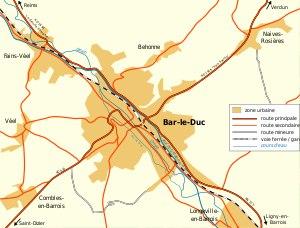
Bar-le-Duc est une commune française située dans le département de la Meuse, en région Grand Est. Elle se trouve dans la région historique et culturelle de Lorraine.